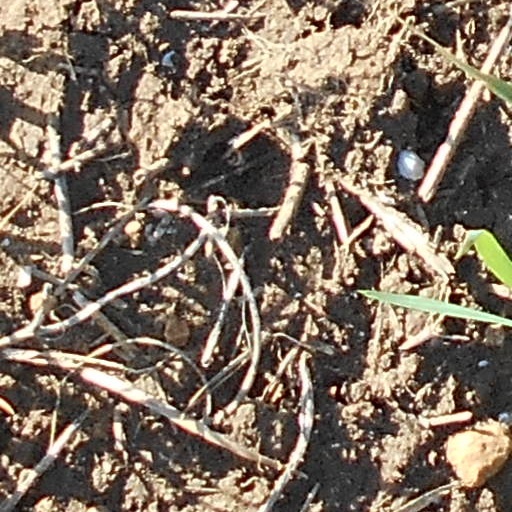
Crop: wheat